Chikka Virarajendra

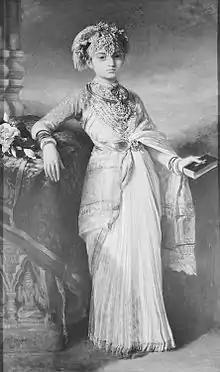
Gouramma, who would later become Victoria Gouramma, the daughter of Chikka Virarajendra, was adopted to be taken care by Queen Victoria.

On 24 April 1834 CE, he was deposed and exiled by the British; his kingdom was annexed into British India as a separate chief commissionership. He spent some years in Benares before going to England along with his favourite daughter Gouramma to plead in court for the return of his kingdom.